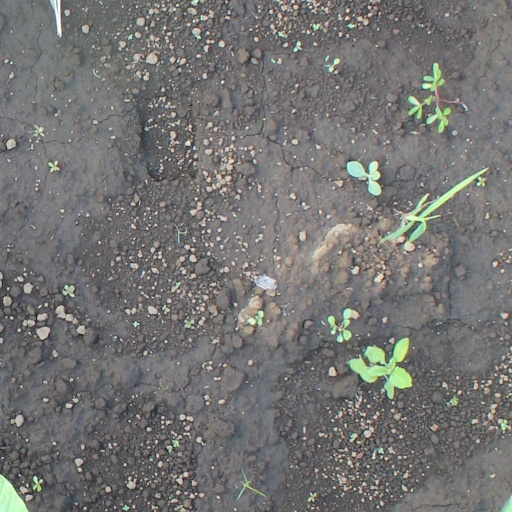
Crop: soybean